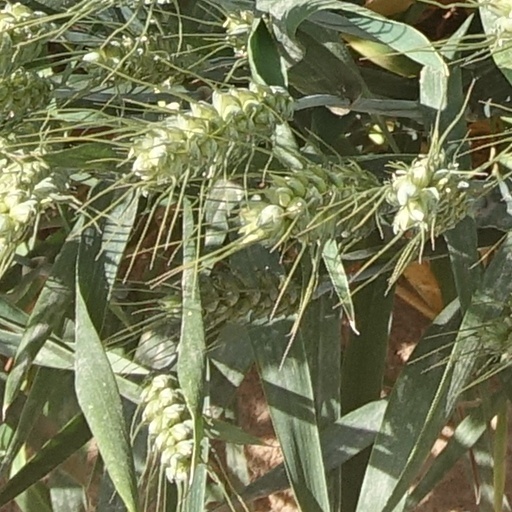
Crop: wheat